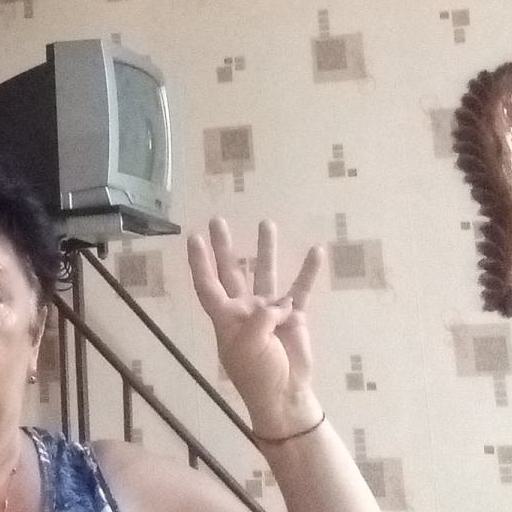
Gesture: four